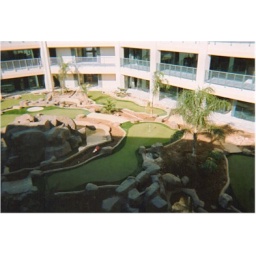
Interior view of interior office building installation by Rob Ladd